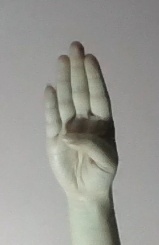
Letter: kaaf